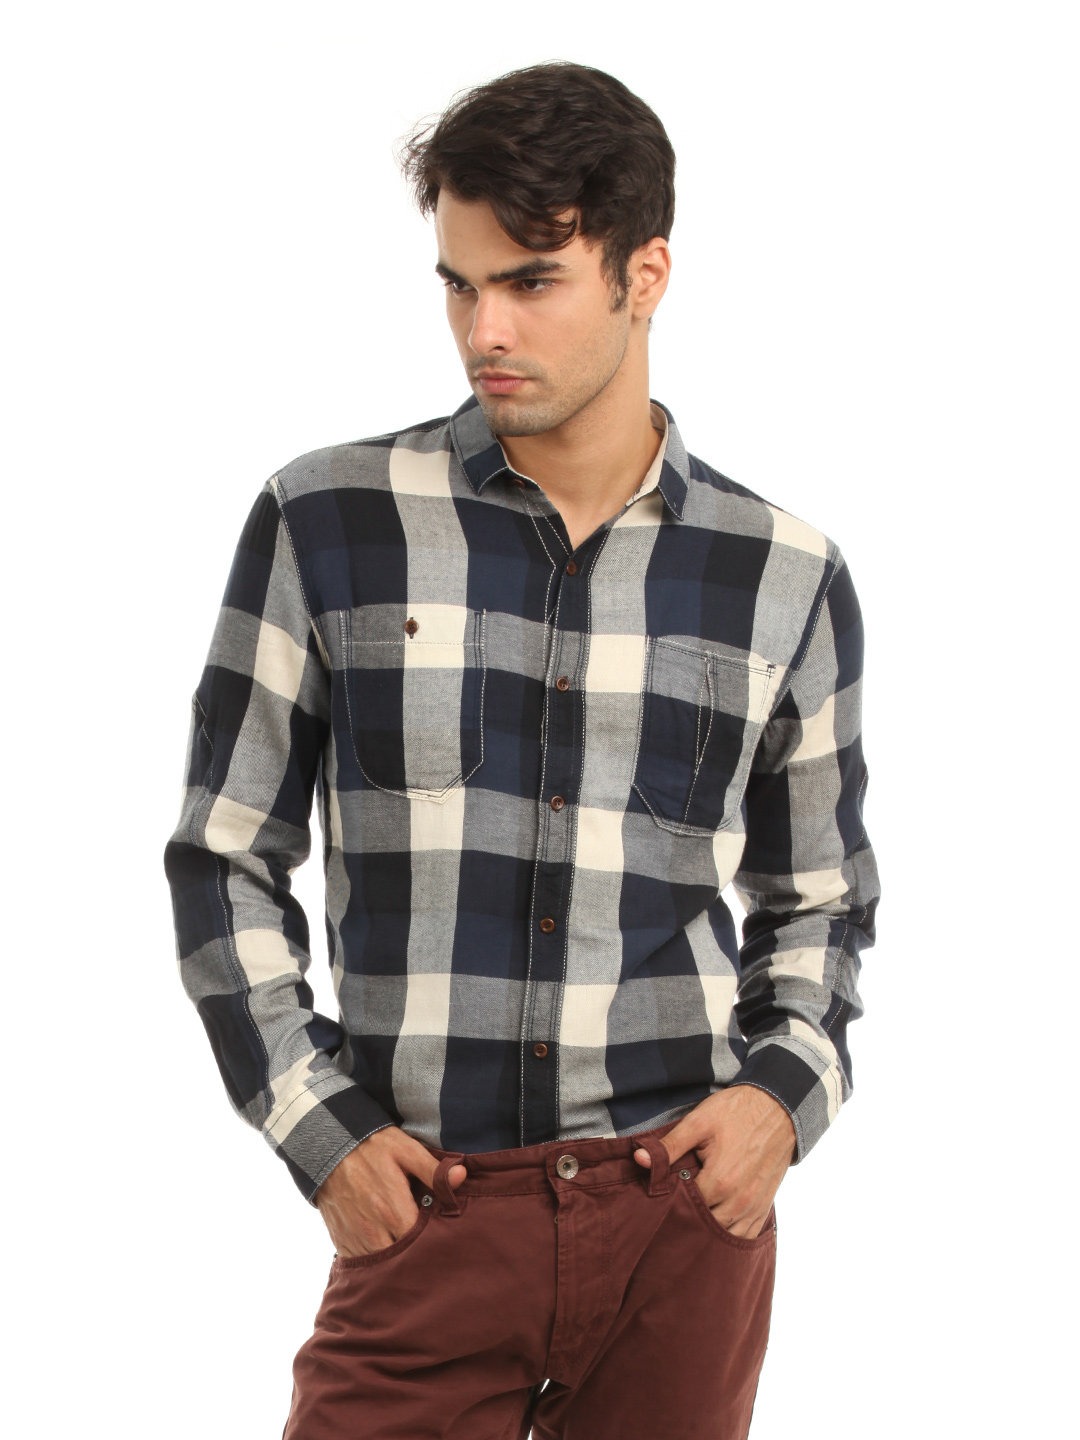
French Connection Men Navy Blue Check Shirt
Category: Apparel / Topwear / Shirts
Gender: Men
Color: Navy Blue
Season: Summer 2012
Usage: Casual